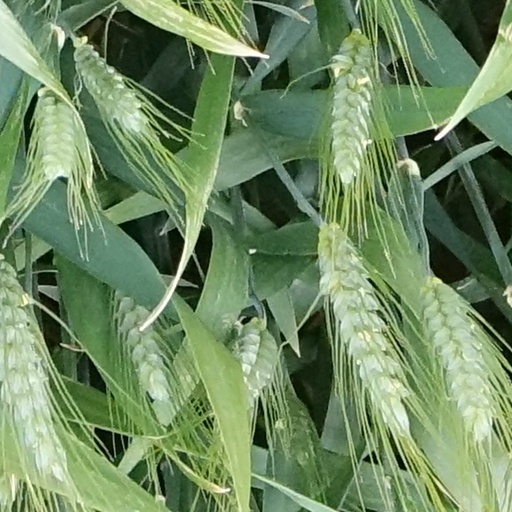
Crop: wheat